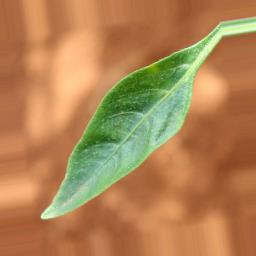
Label: healthy